Charles Webb Dance

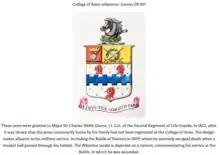
Sir Charles Webb Dance College of Arms

• Lieutenant Colonel (Army) 27 March 1817 and Major and Lieutenant Colonel 2nd Life Guards 27 March 1817